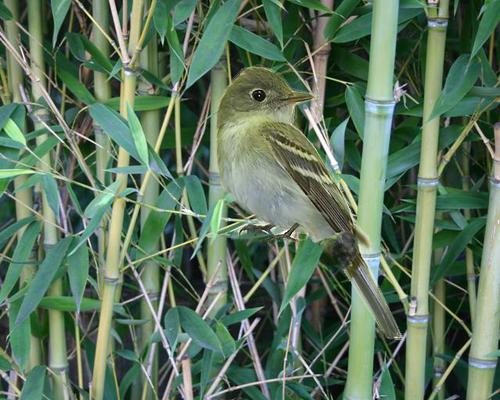
Bird species: Acadian_Flycatcher
Bird type: landbird
Background: land